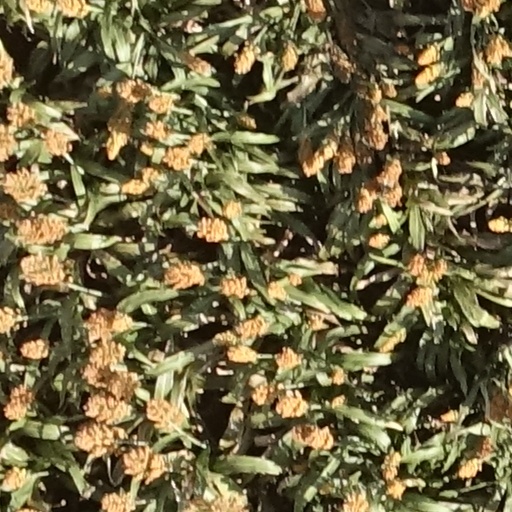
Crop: sorghum